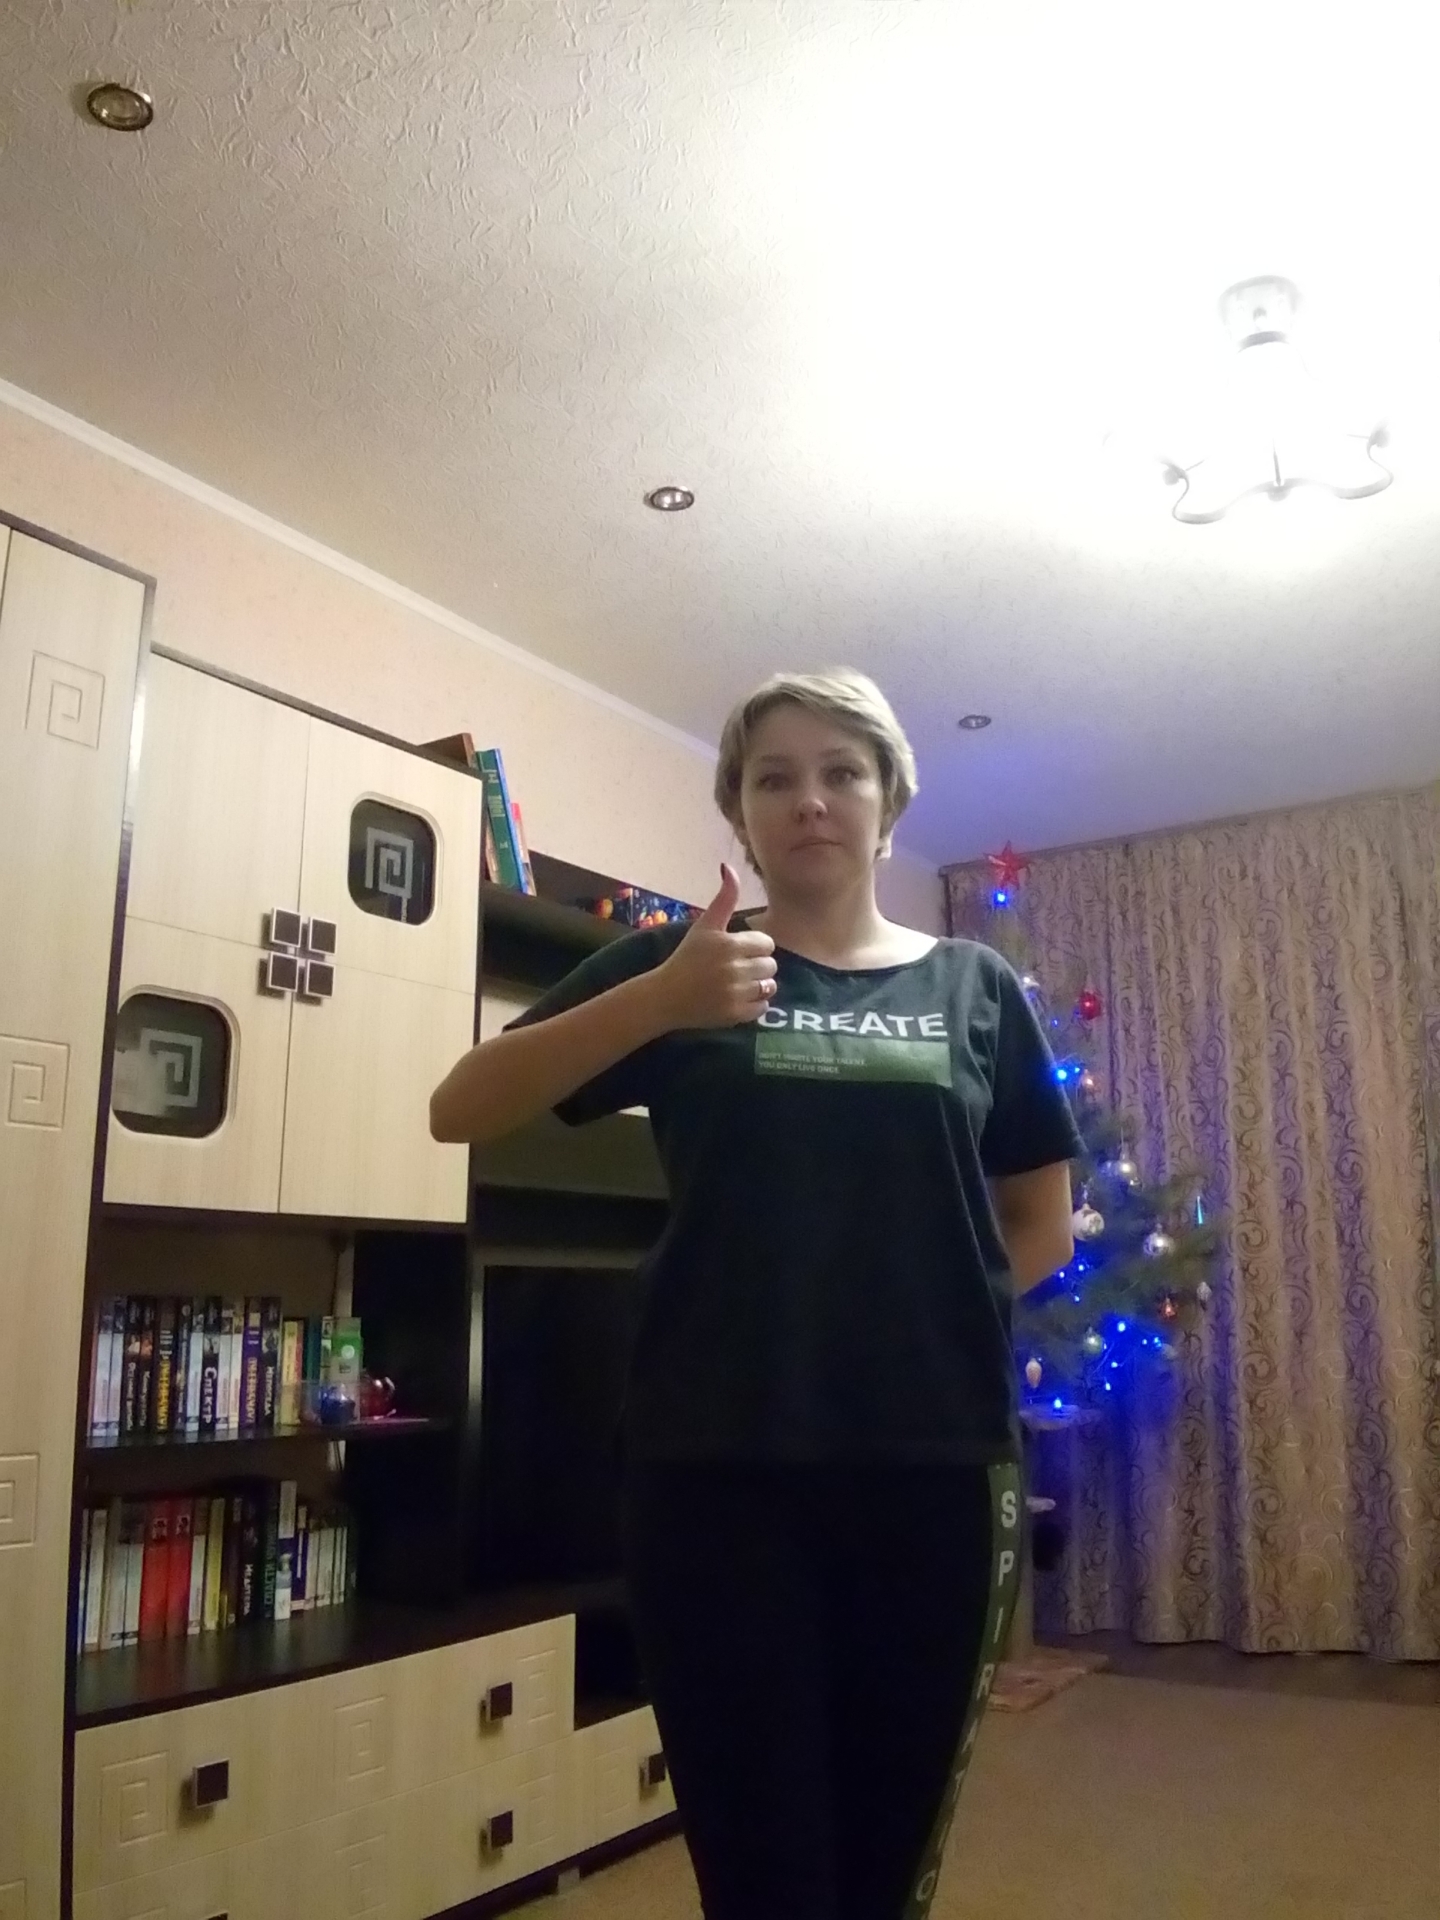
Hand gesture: like